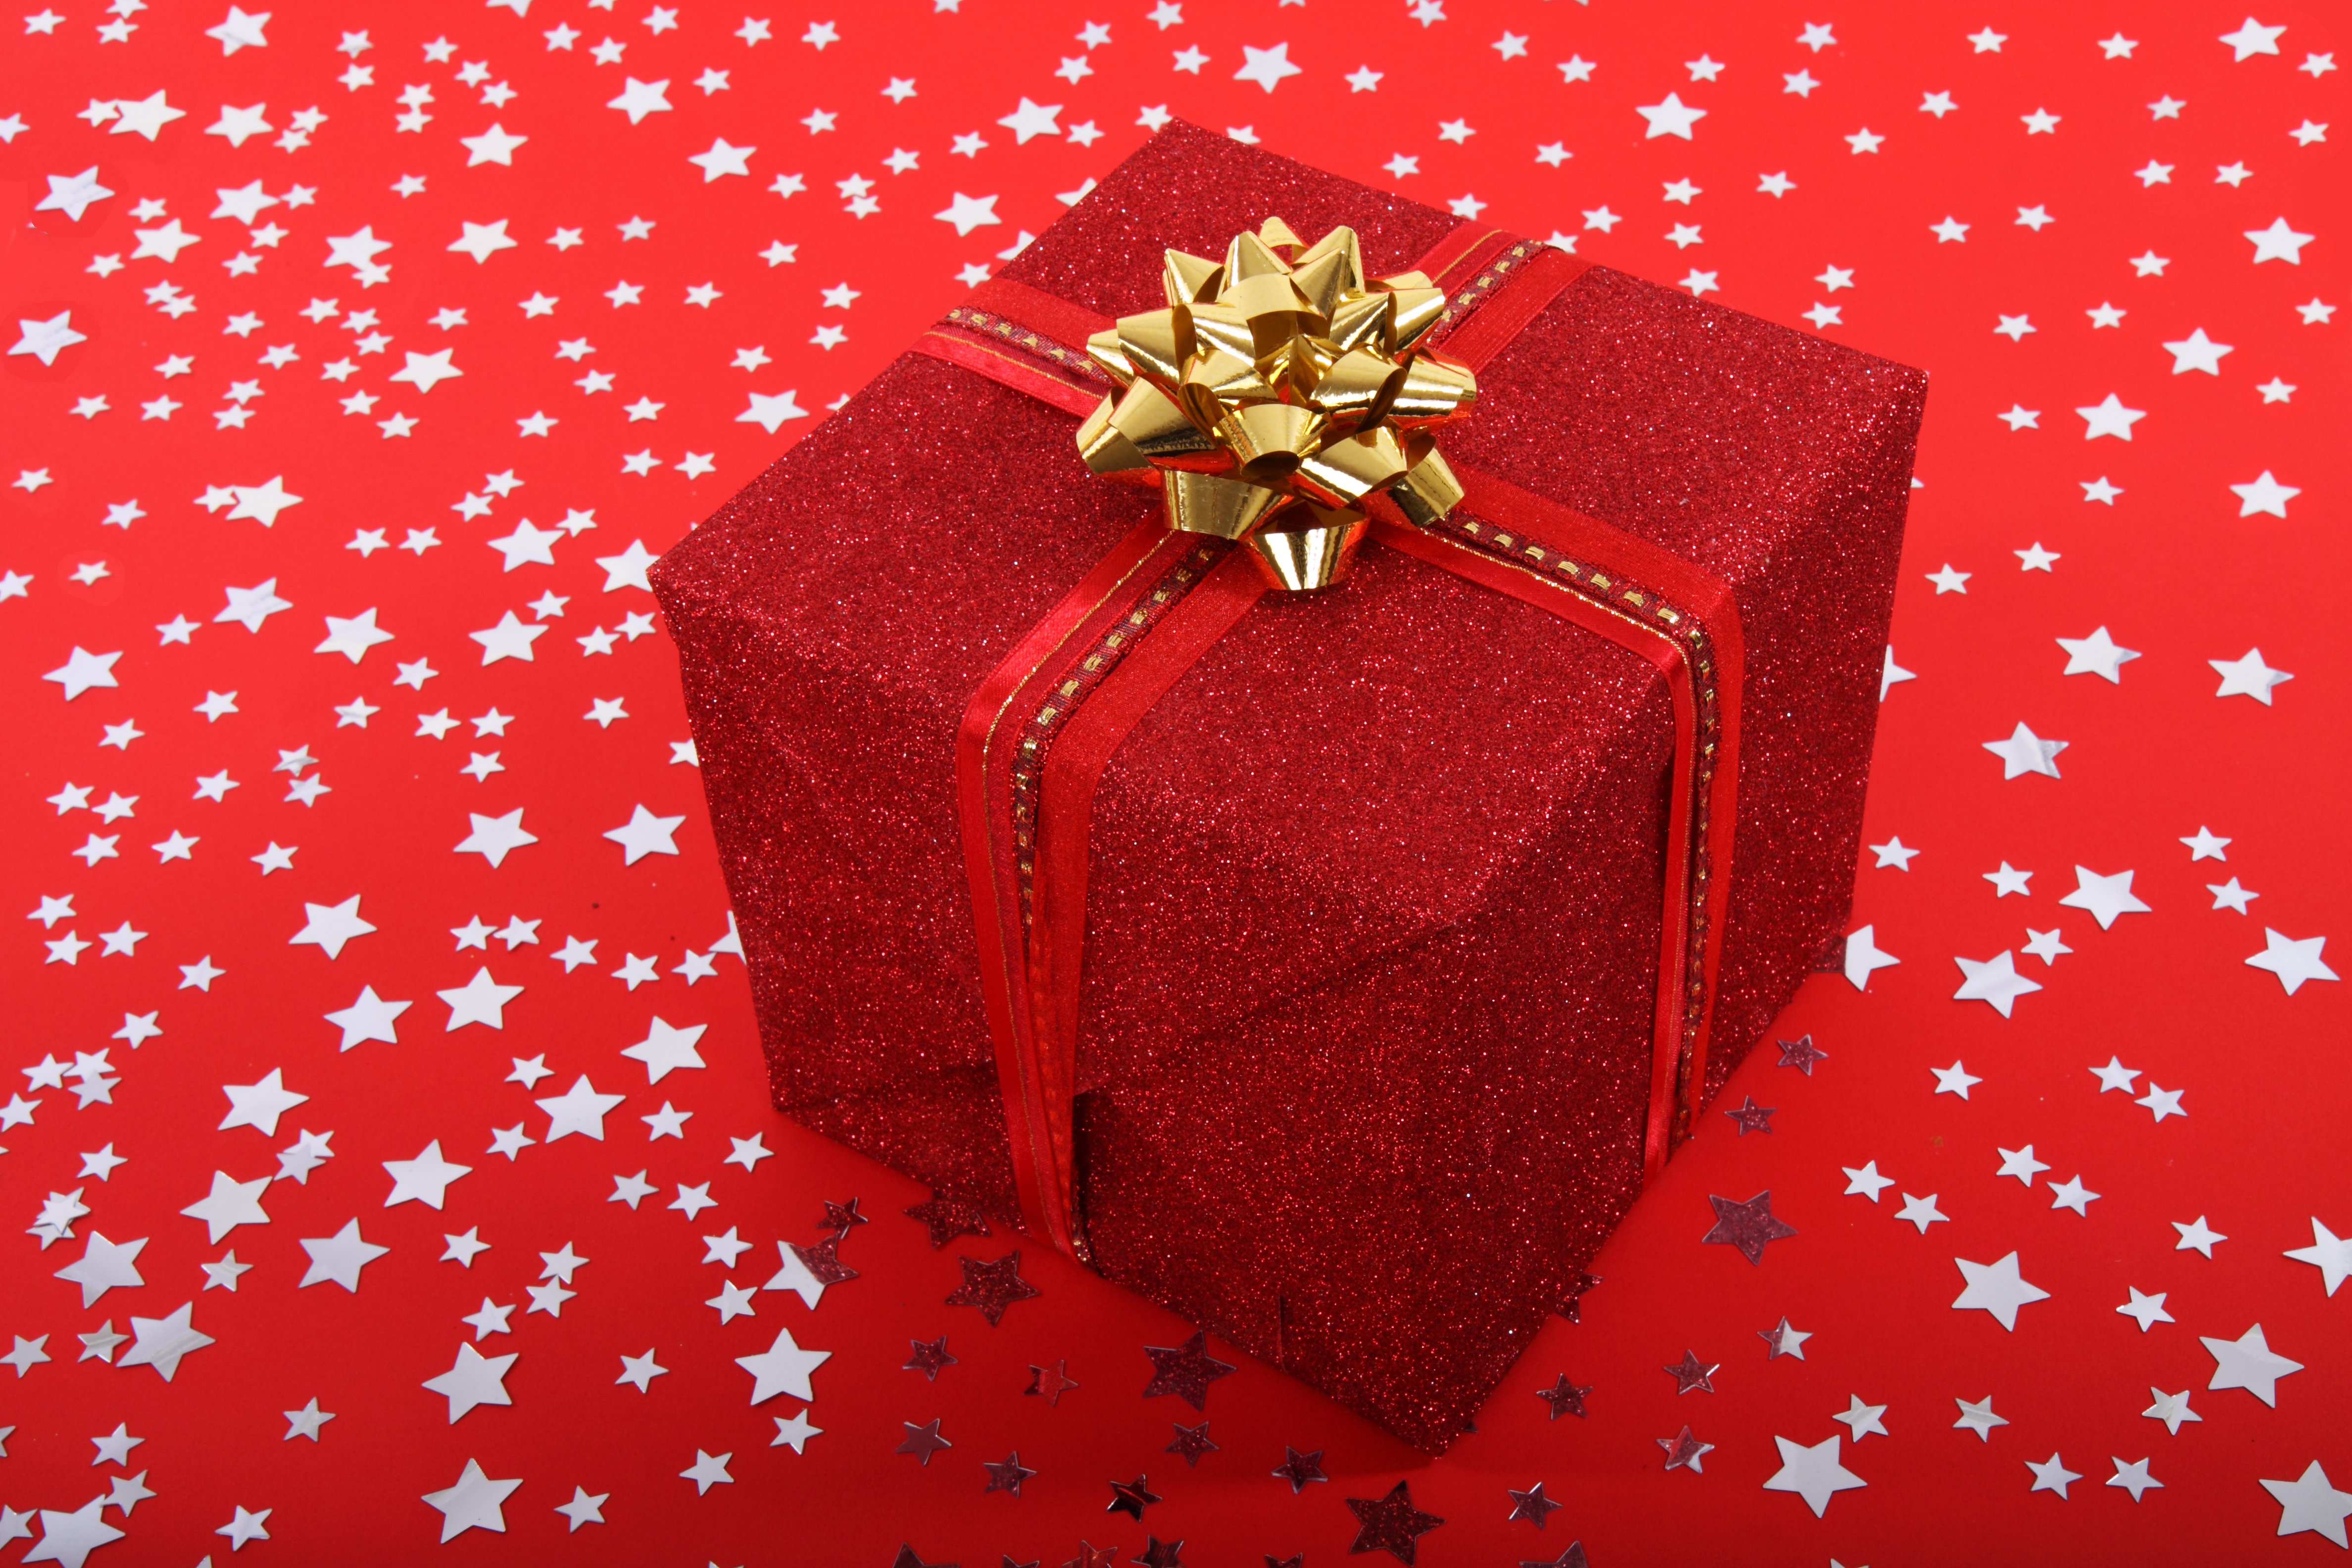
star, petal, celebration, heart, gift, pattern, red, box, christmas, paper, present, christmas decoration, background, happiness, stars, wrapping, noel, xmas, surprise, valentine's day, glitters, packet